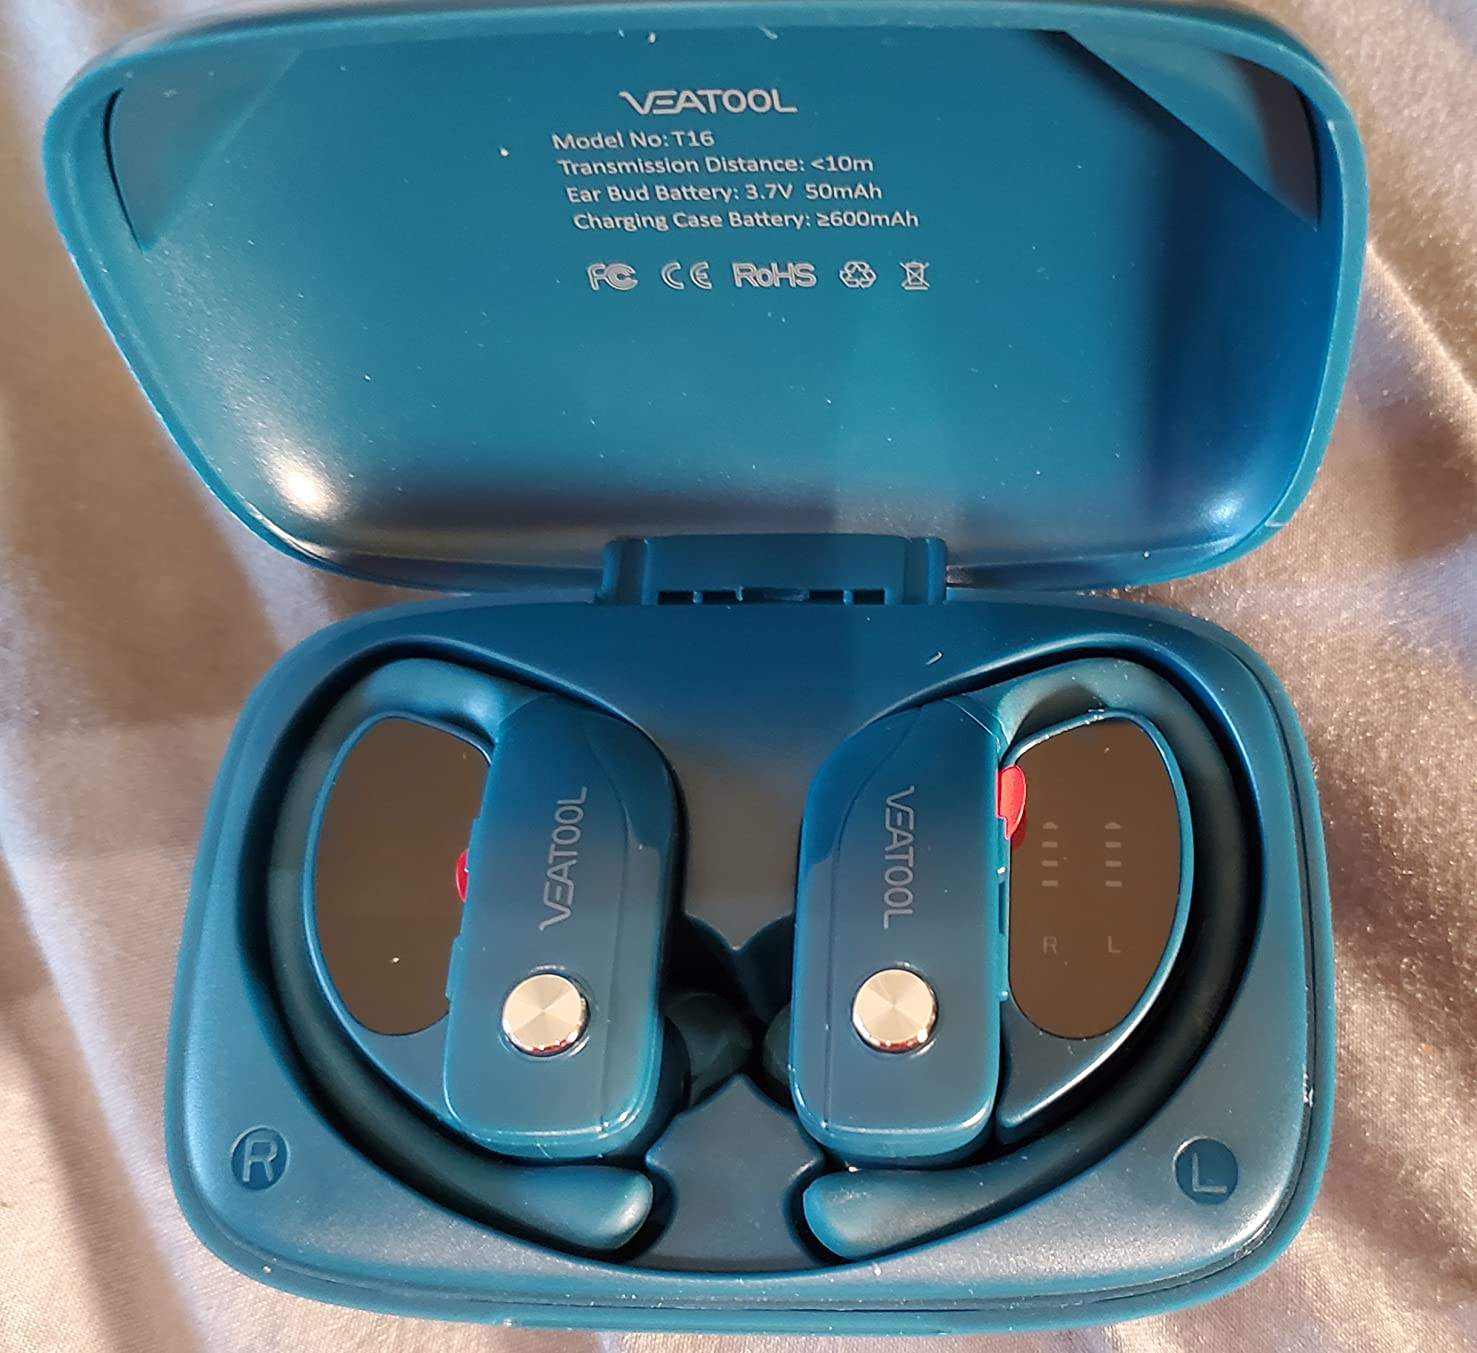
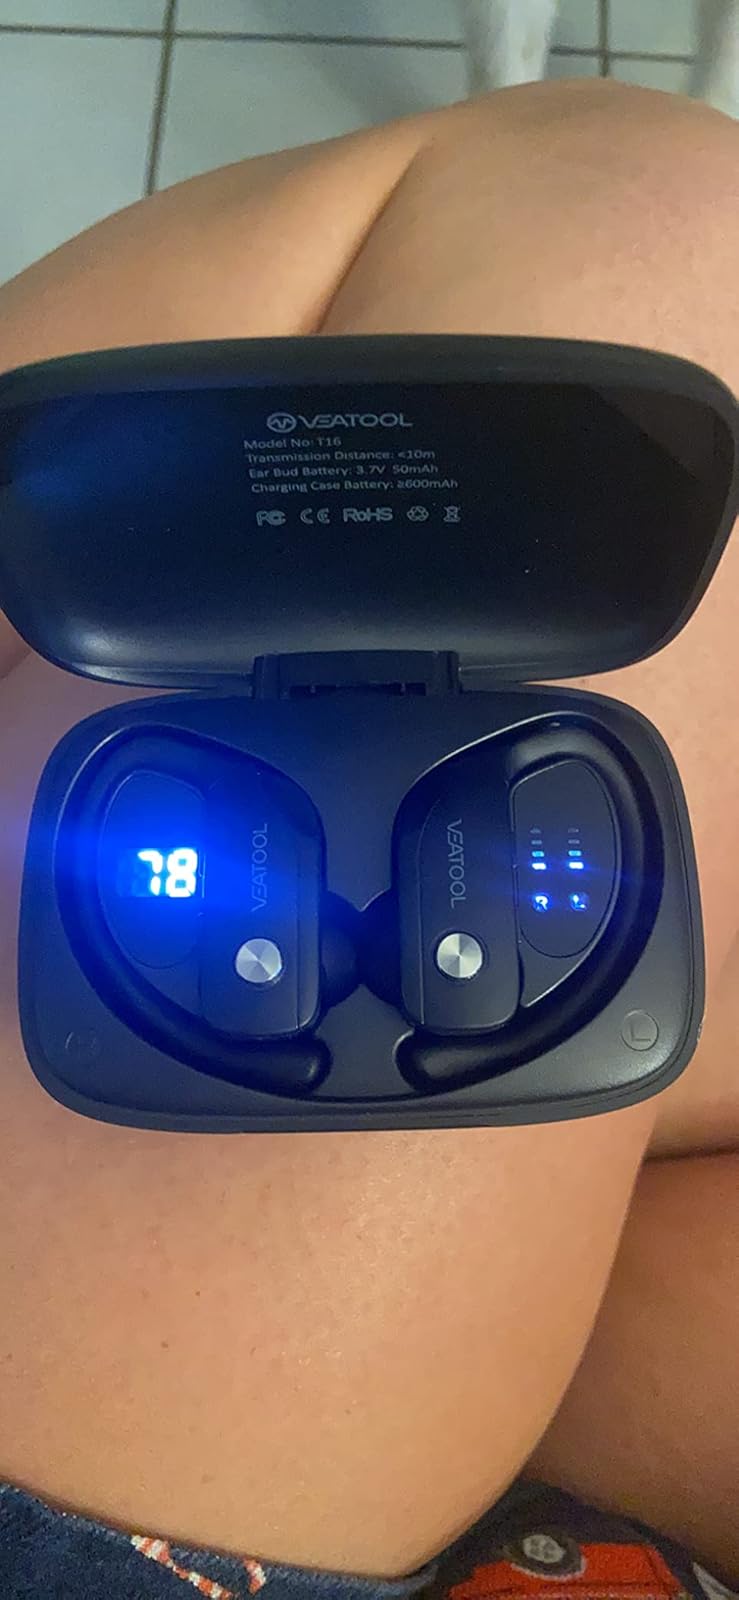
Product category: earbuds
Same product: no